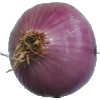
Label: Onion Red Peeled 1